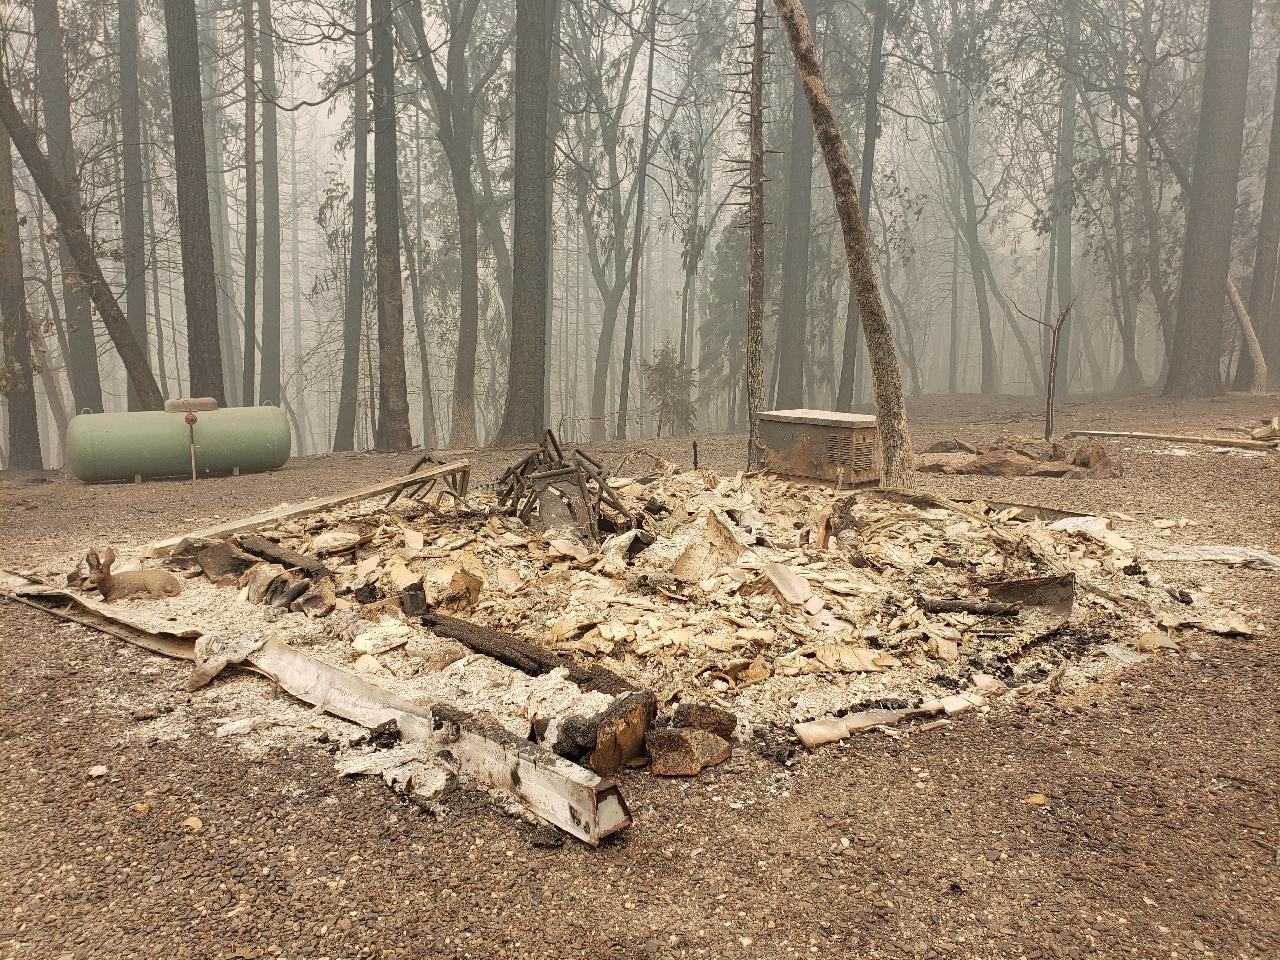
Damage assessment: destroyed